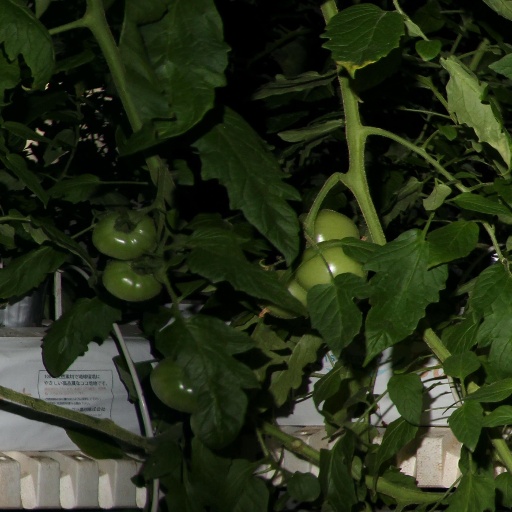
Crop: tomato